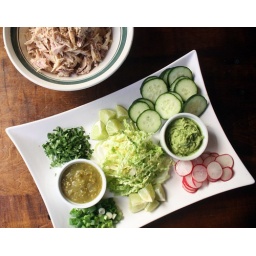
Left over roasted chicken and cilantro, salsa verde, green onions, limes, savoy cabbage, cucumbers, mashed avocado, radishes.